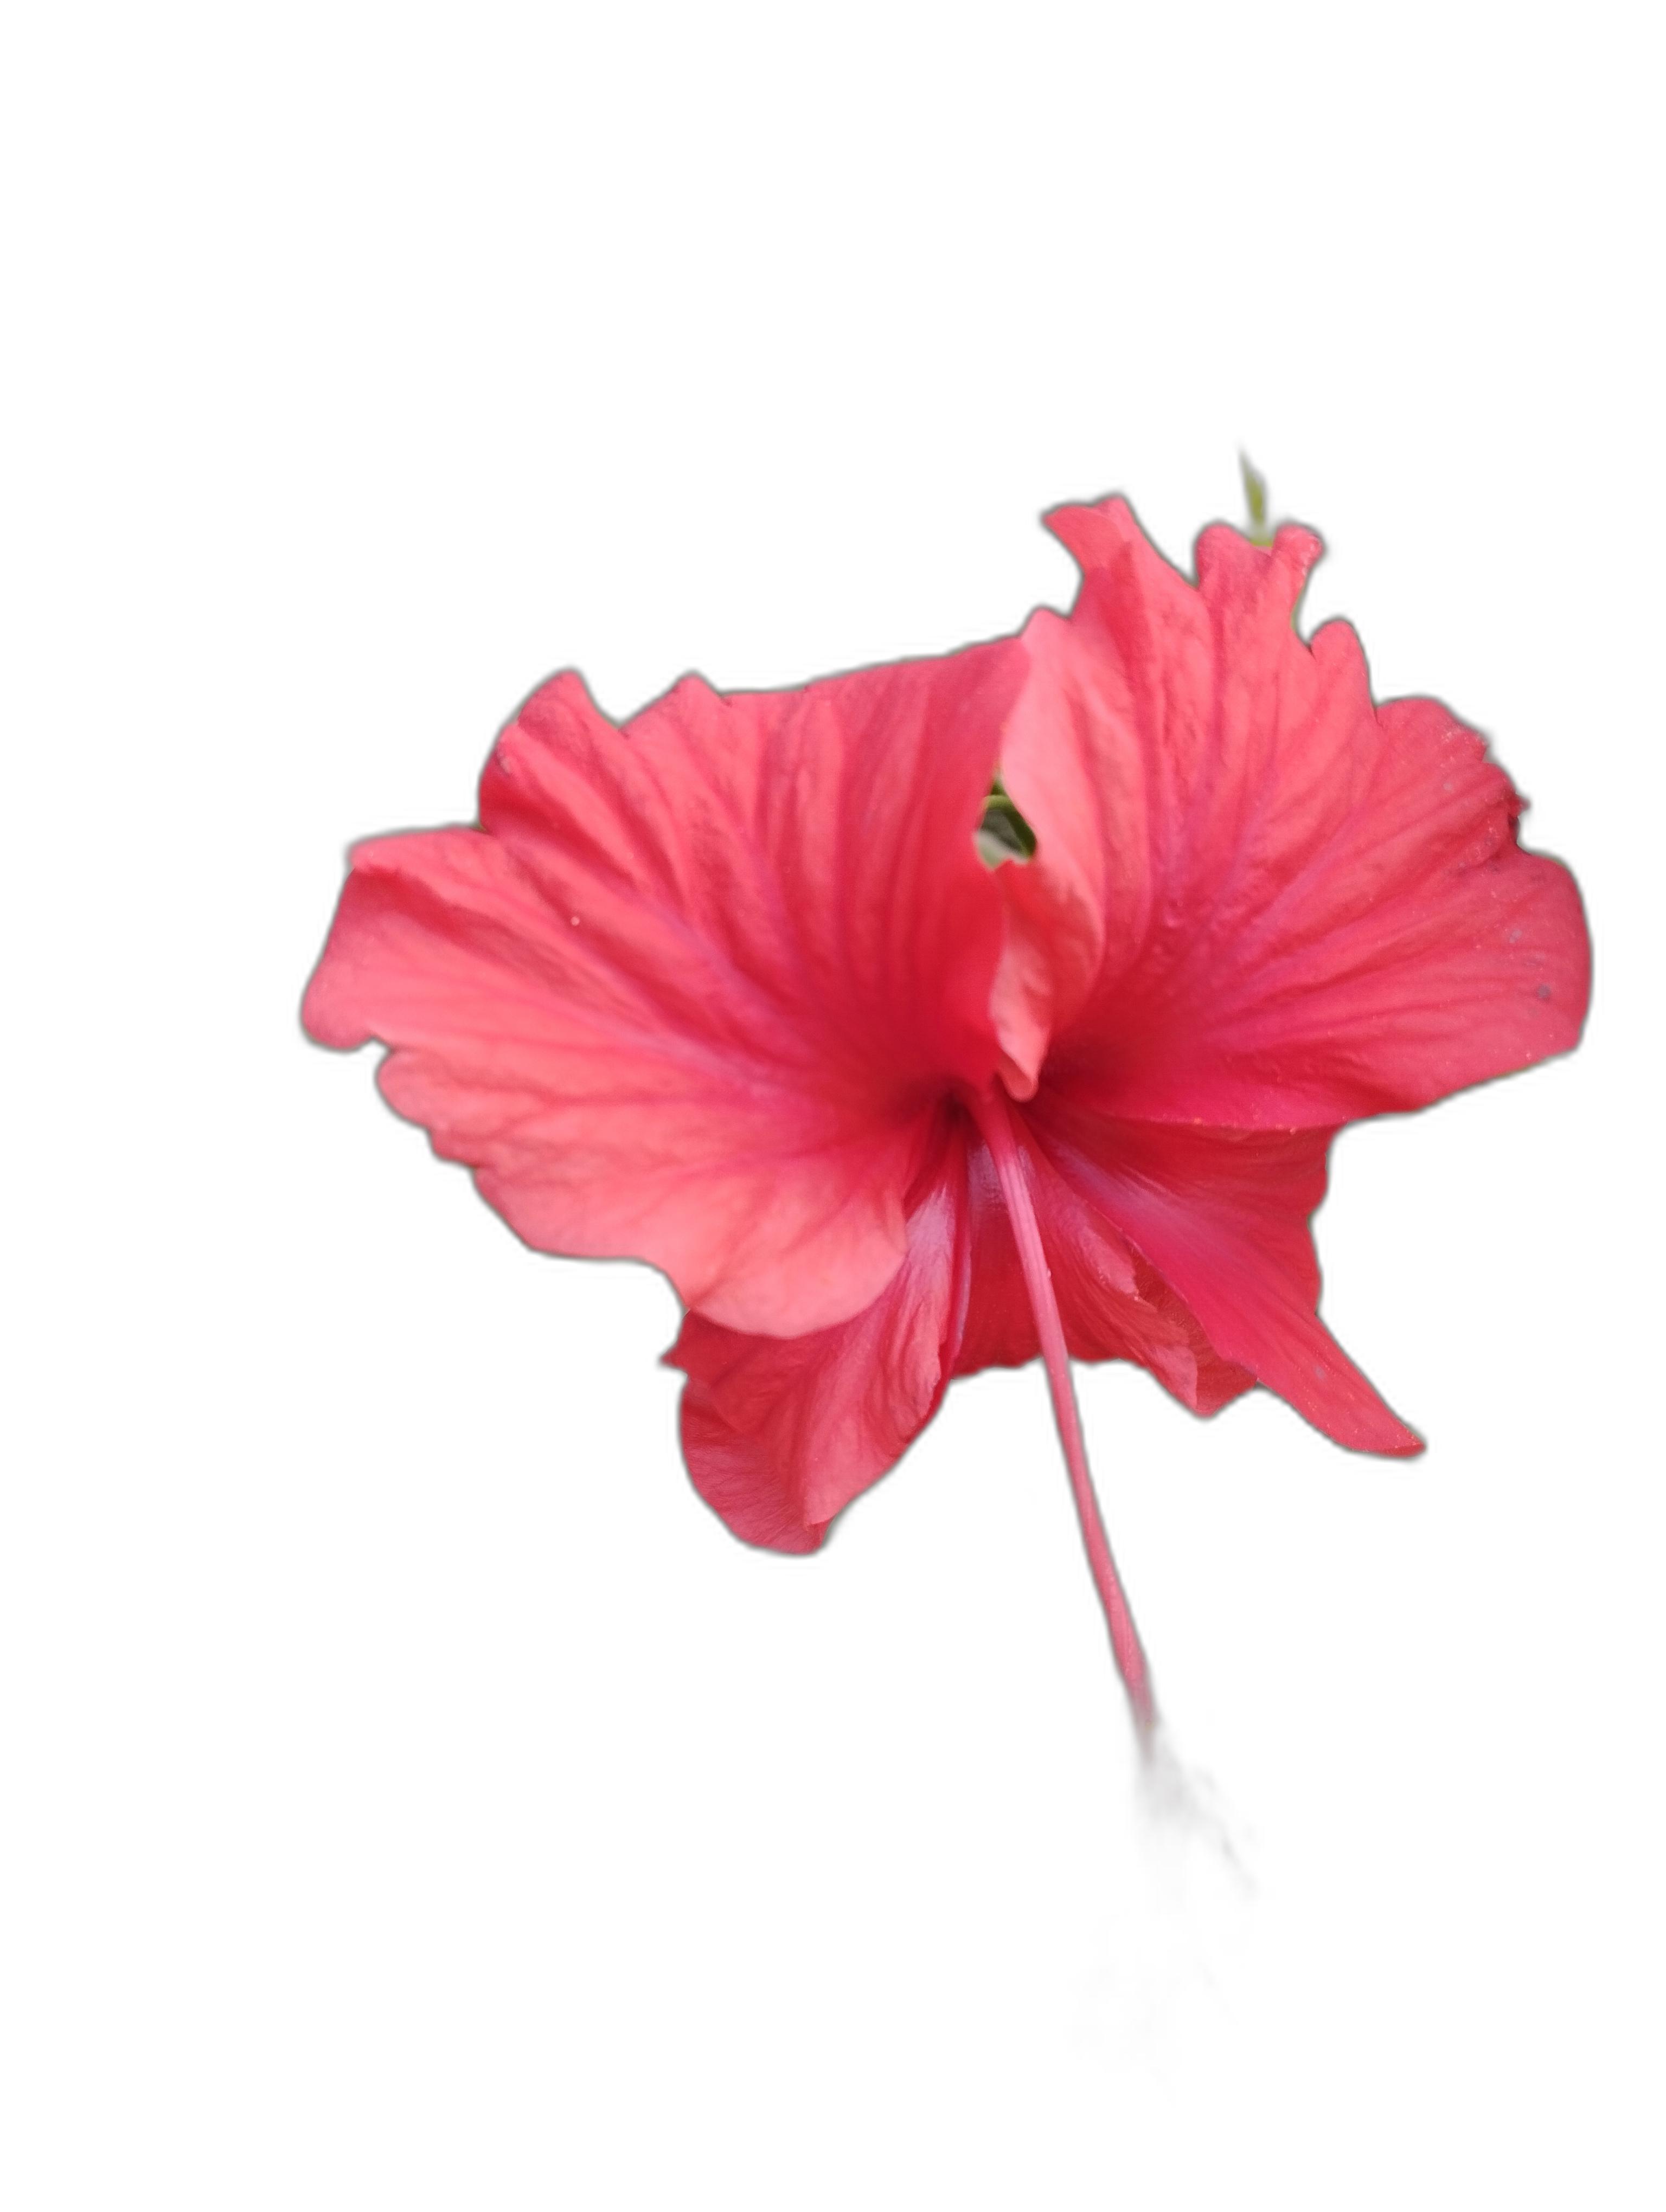
Label: Hibiscus